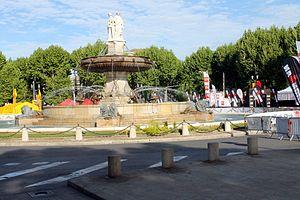
Place de la Rotonde Ironman Pays d'Aix 2015
L'Ironman 70.3 Pays d'Aix est une compétition de triathlon longue distance créée en 2011 qui se pratique sur la distance de 1,9 km de natation, 90 km de vélo et 21,1 km de course à pied. Elle se déroule au début du mois de mai sur les communes du Pays d'Aix dans le département du Bouches-du-Rhône en France et se termine dans la ville d'Aix-en-Provence sur le cours Mirabeau. Elle est l'unique compétition française sur la distance labellisée par la World Triathlon Corporation et qualificative pour le championnat du monde d'Ironman 70.3 jusqu'en 2015. Elle décerne également des points de qualification pour le championnat du monde d'Ironman.